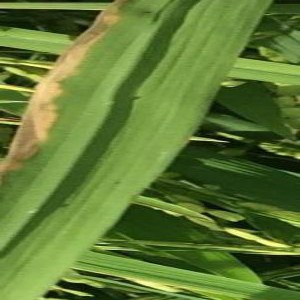
Disease: Bacterialblight